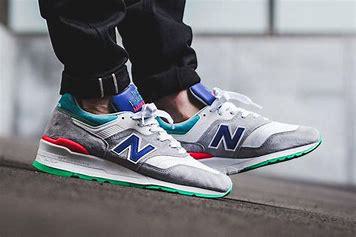
Brand: New
Model: Balance New Balance 997 Marathon